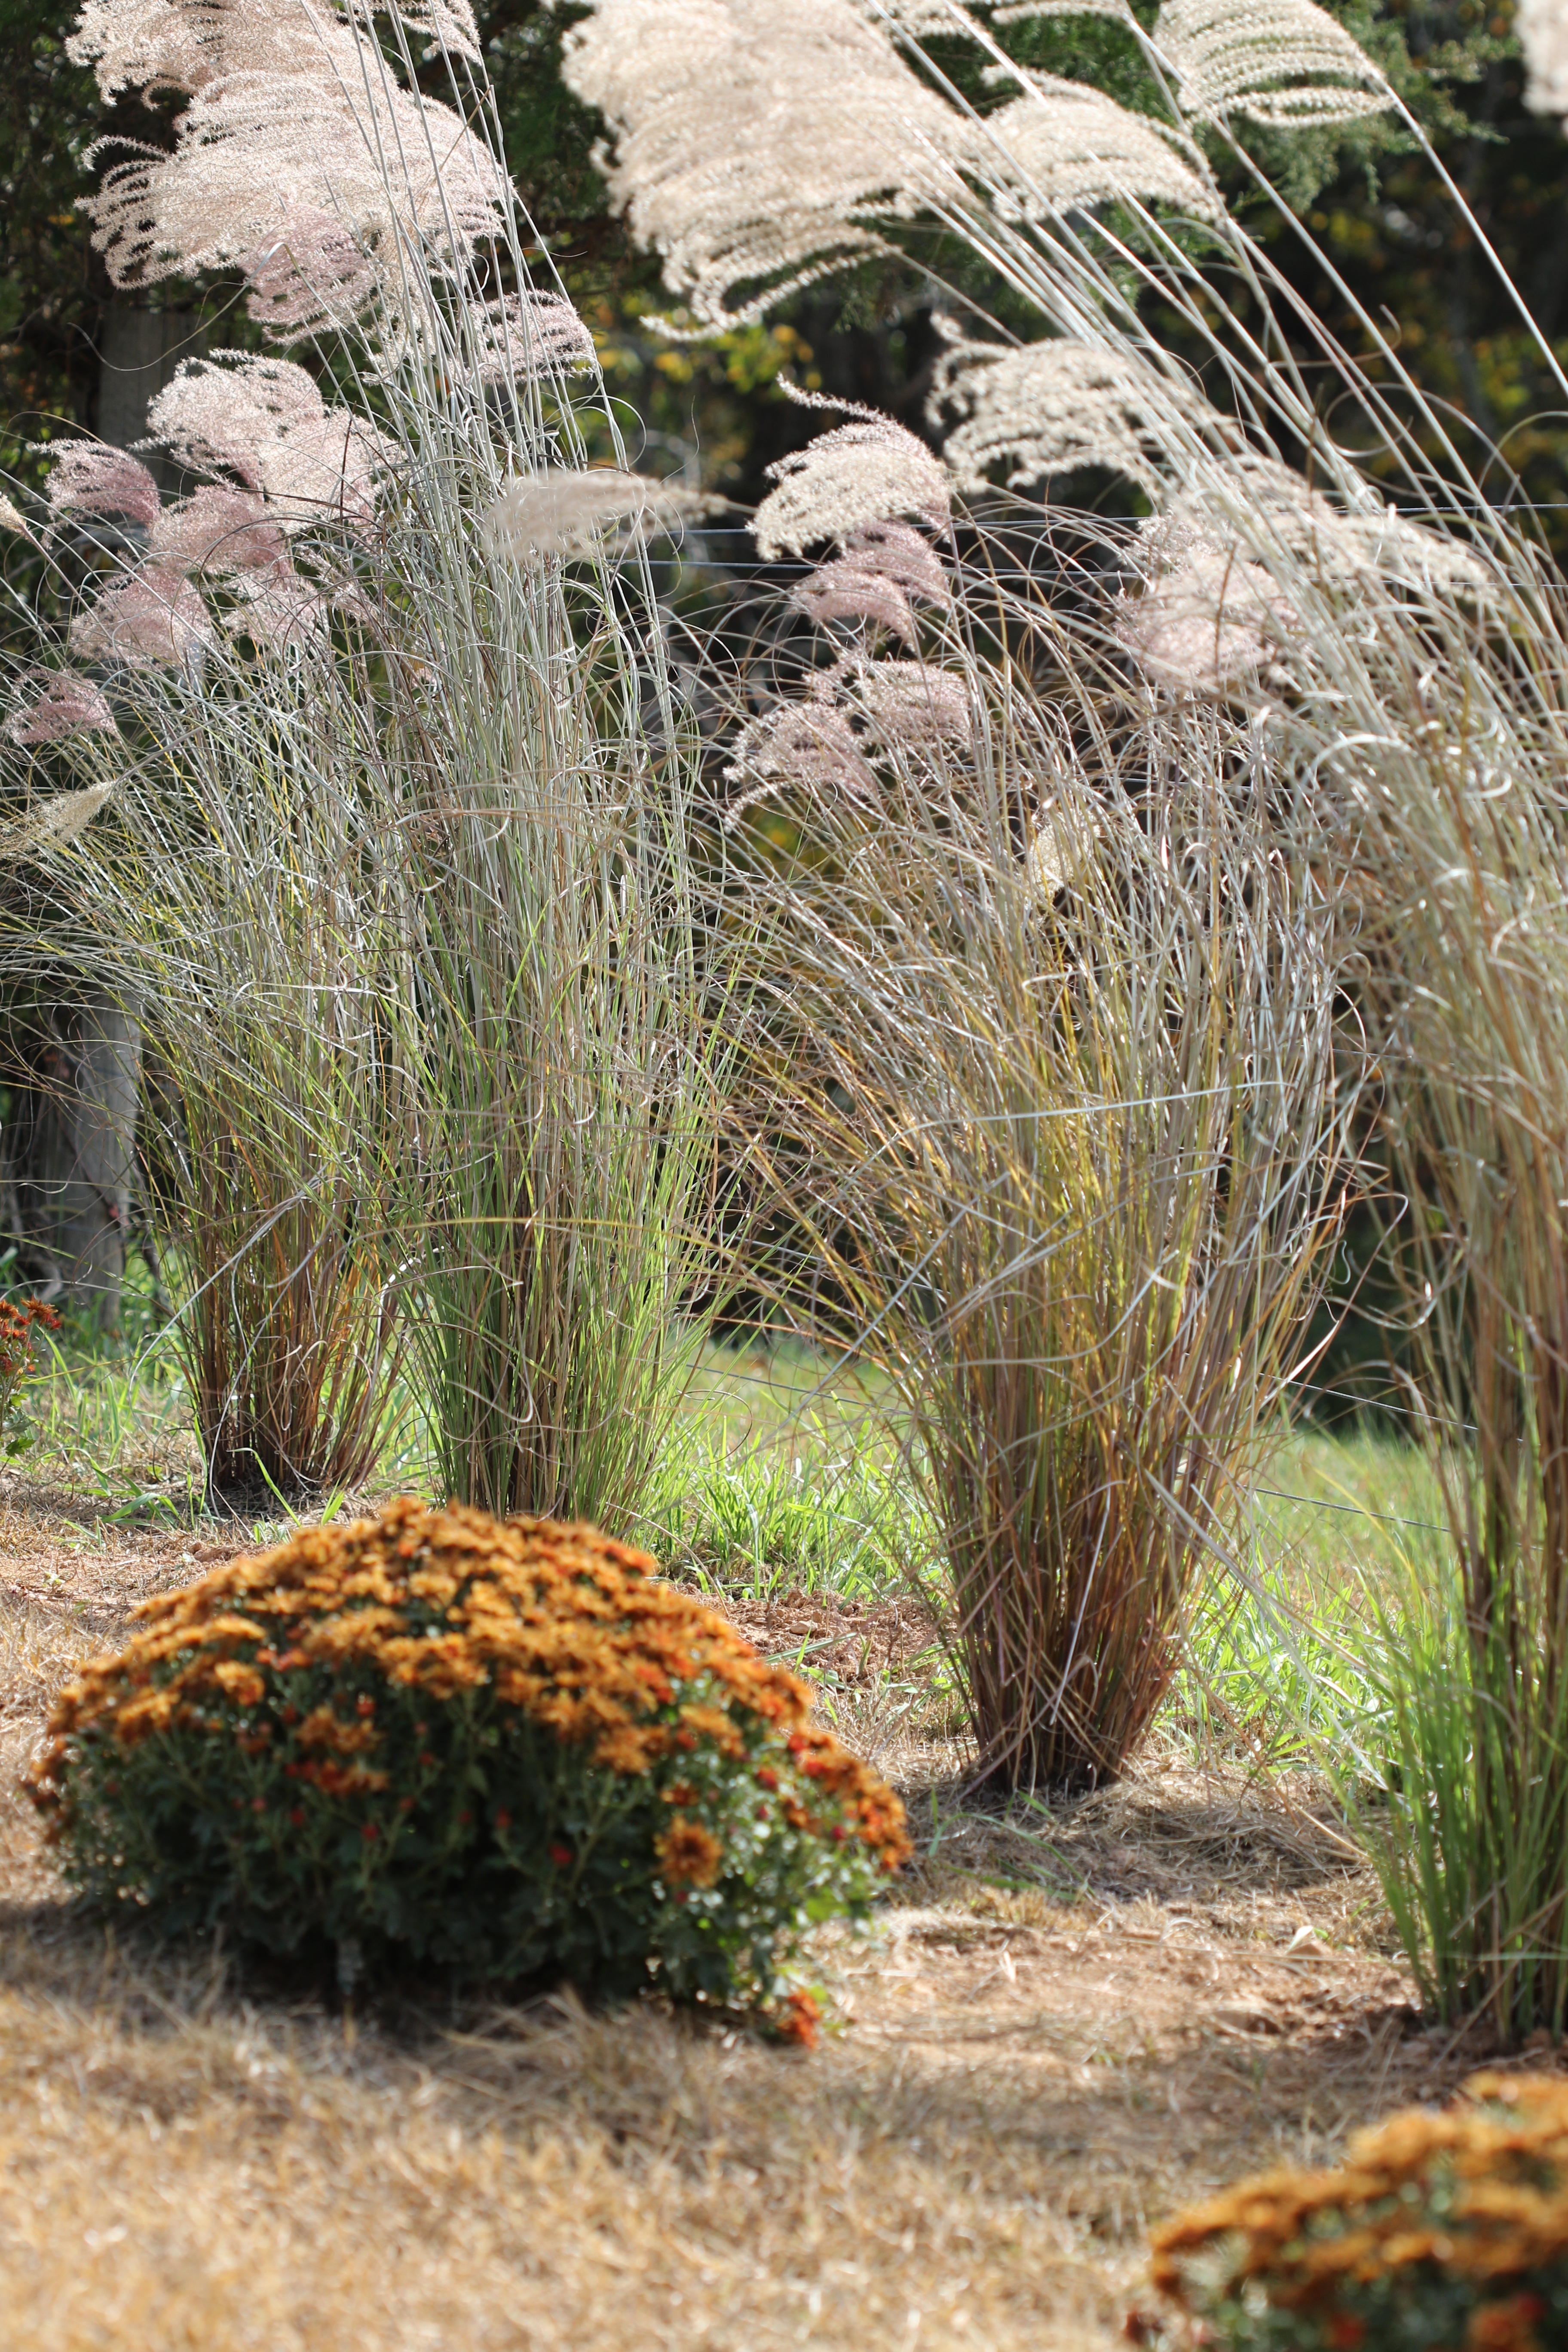
landscape, tree, nature, grass, outdoor, plant, lawn, fall, flower, bloom, summer, floral, orange, golden, natural, autumn, botany, garden, flora, season, sunny, landscaping, shrub, botanical garden, chrysanthemum, yard, backdrop, grasses, nature background, summer background, grass family, arecales